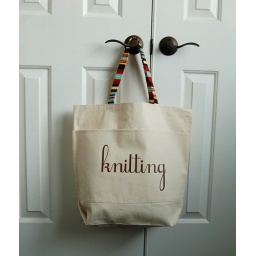
knitting tote bag in brown